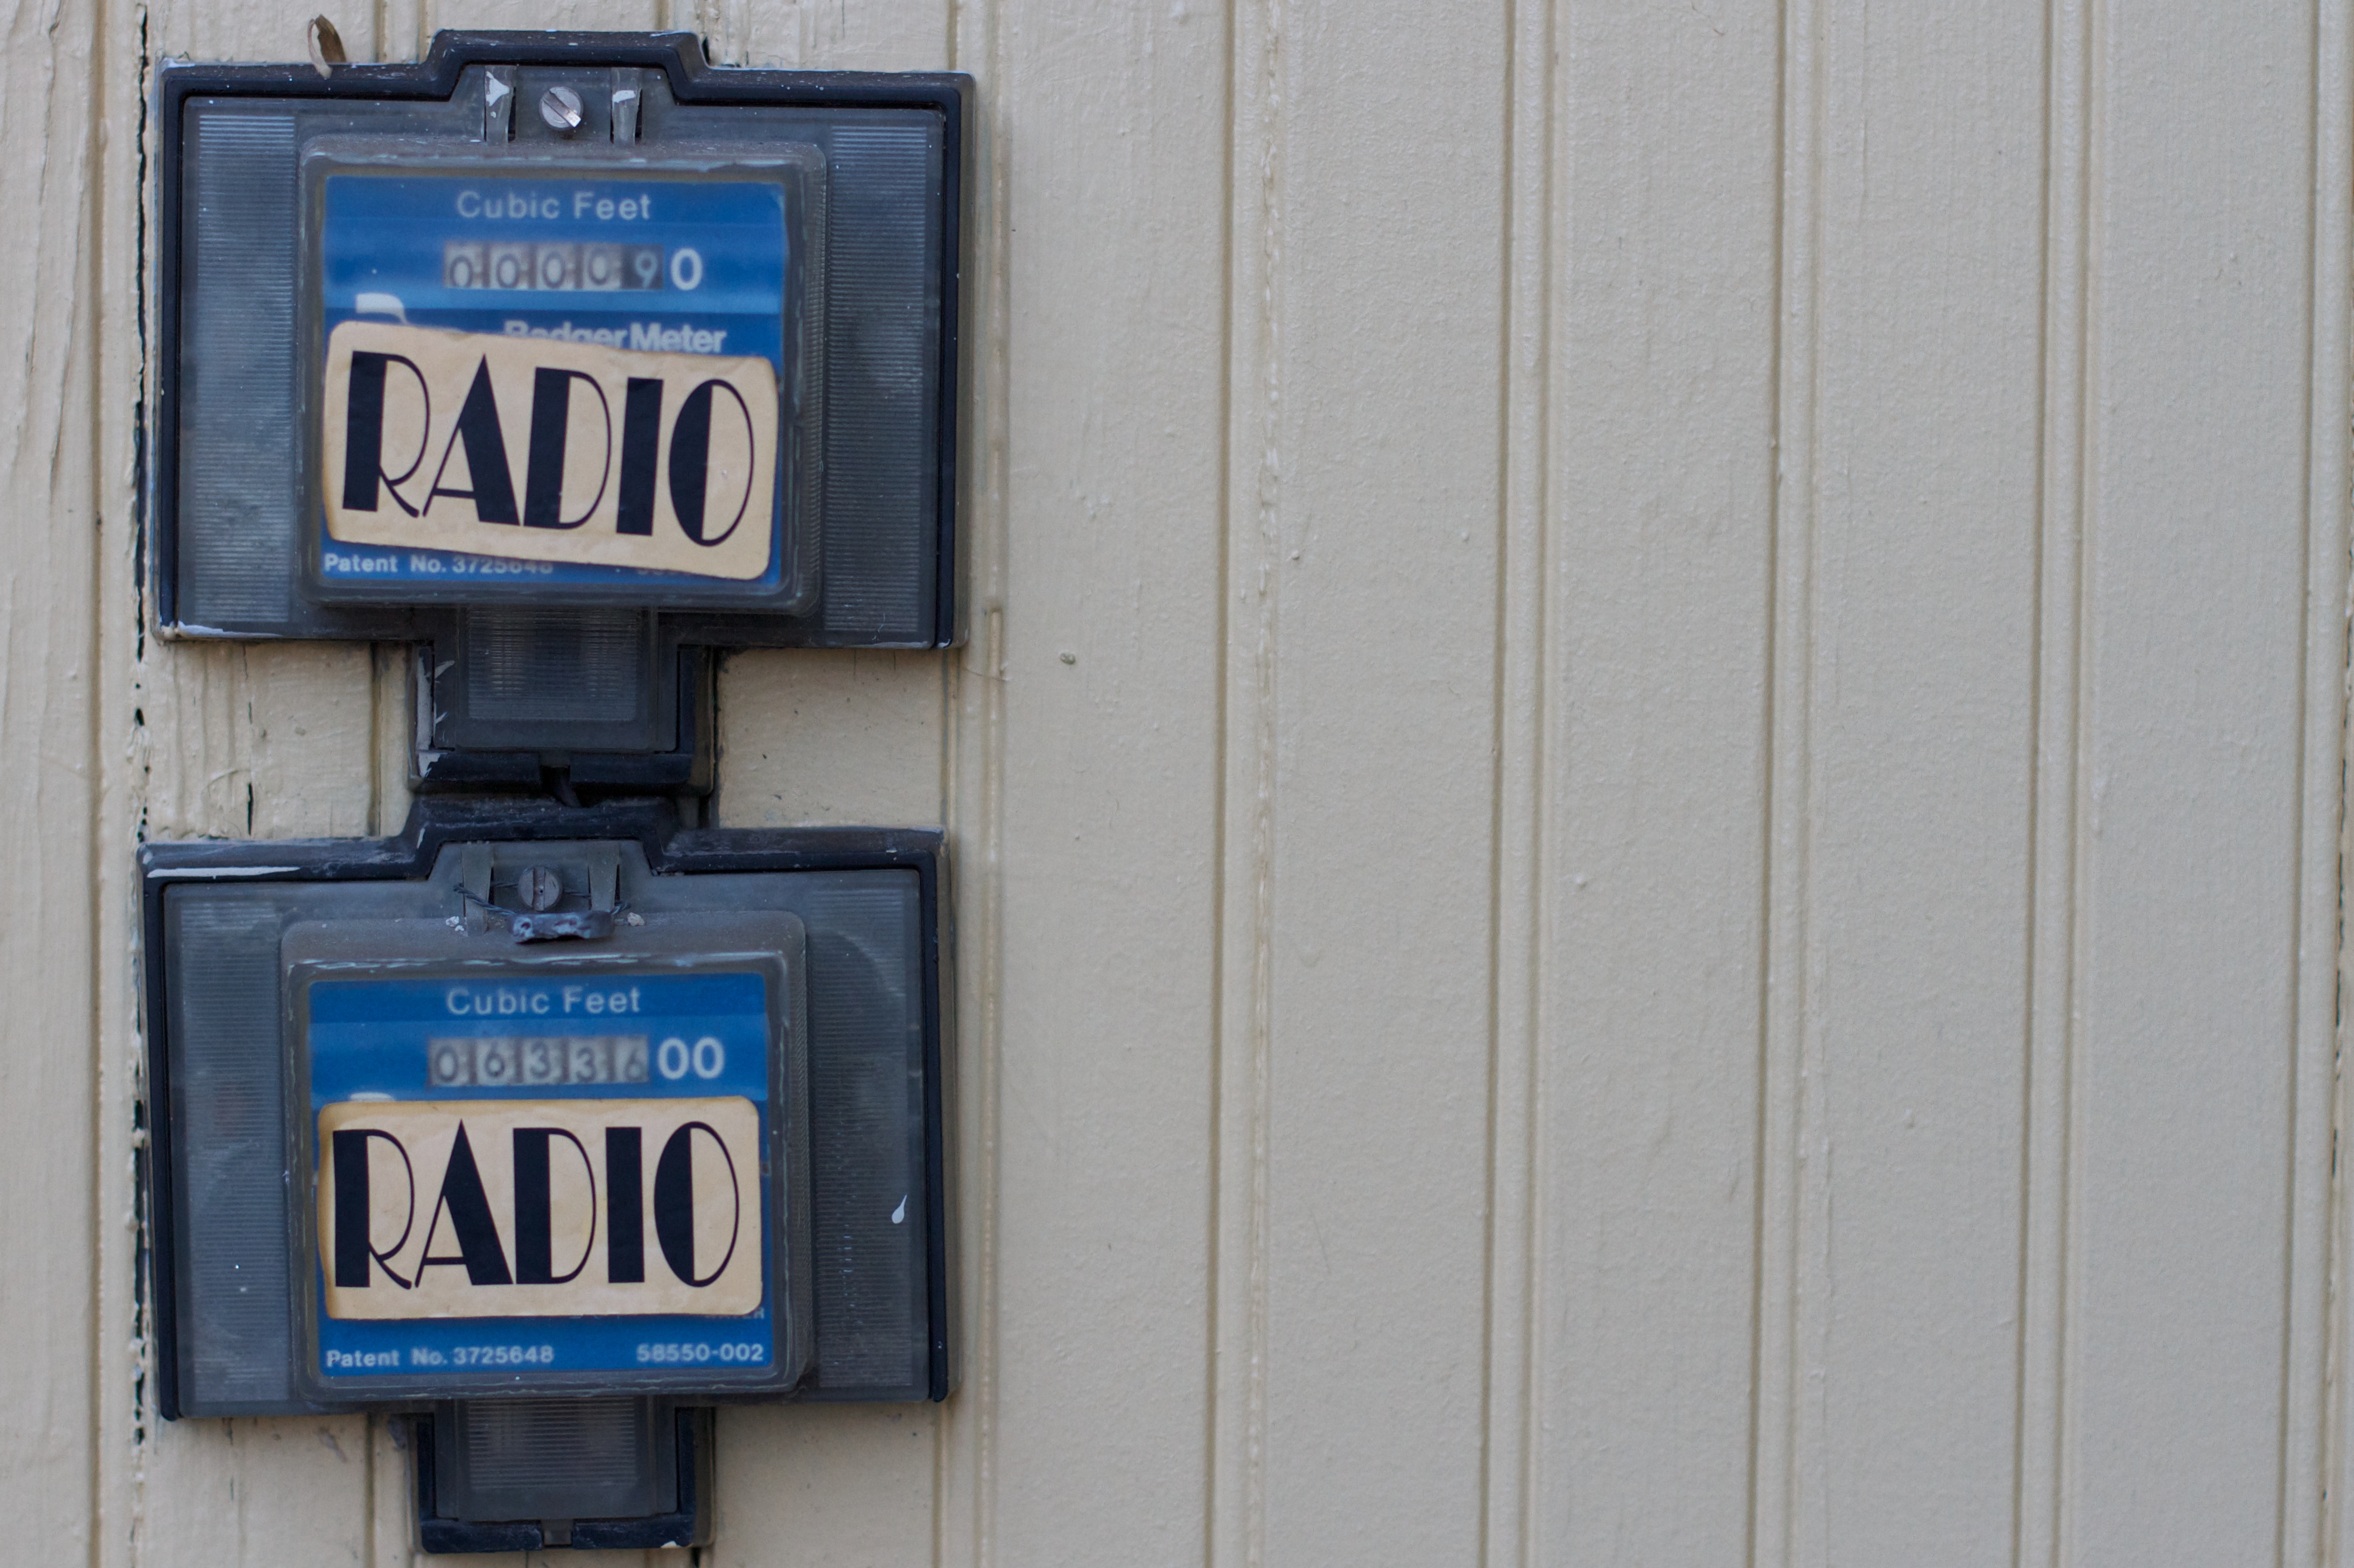
wood, sign, blue, street sign, signage, lighting, radio, personal computer hardware